Question: What color is the woman's cap?
Tambaya: Mene launin hular matar?
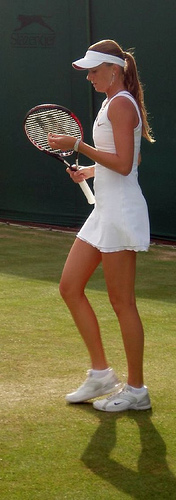
Answer: White.
Amsa: Fara.